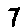
Label: 7